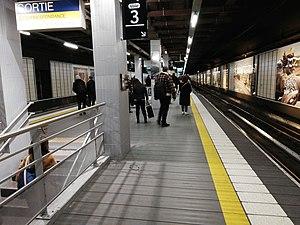
Un quai rénové de la gare des Invalides, en 2018, à Paris 7e, France.